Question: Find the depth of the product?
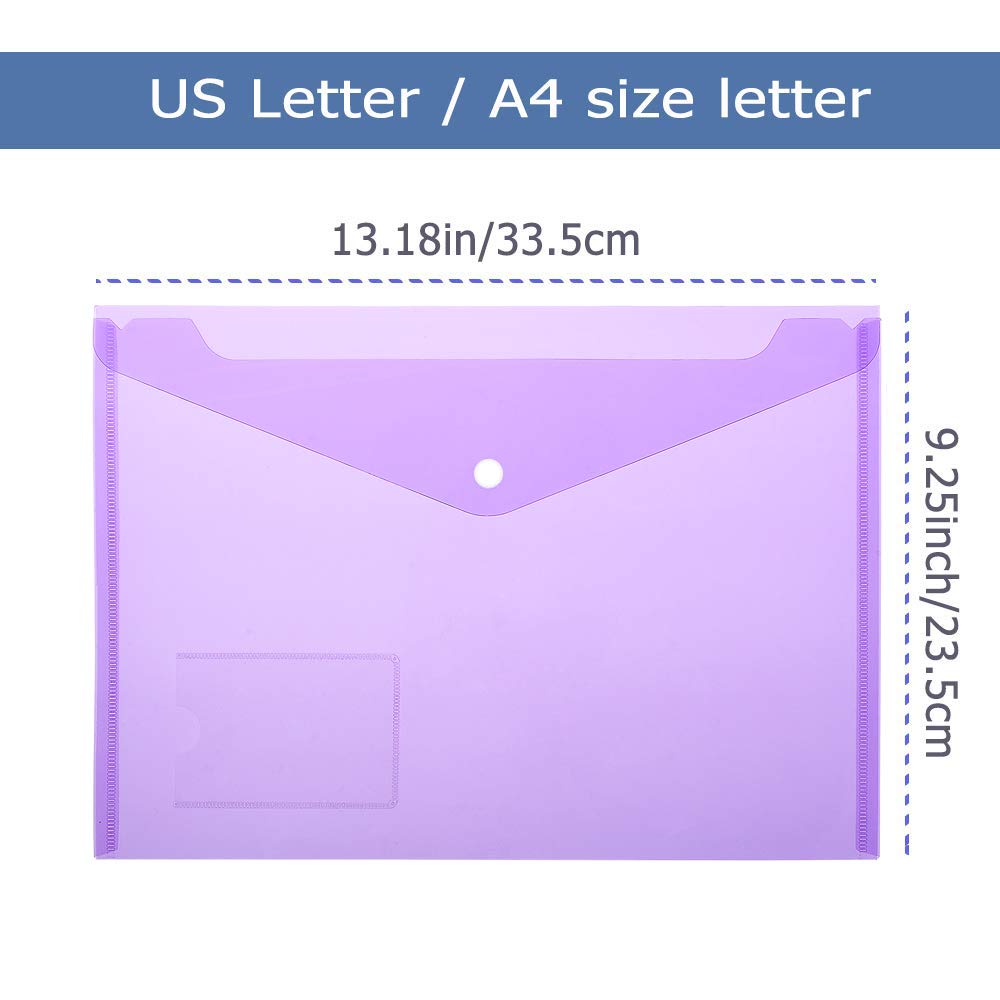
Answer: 33.5 centimetre